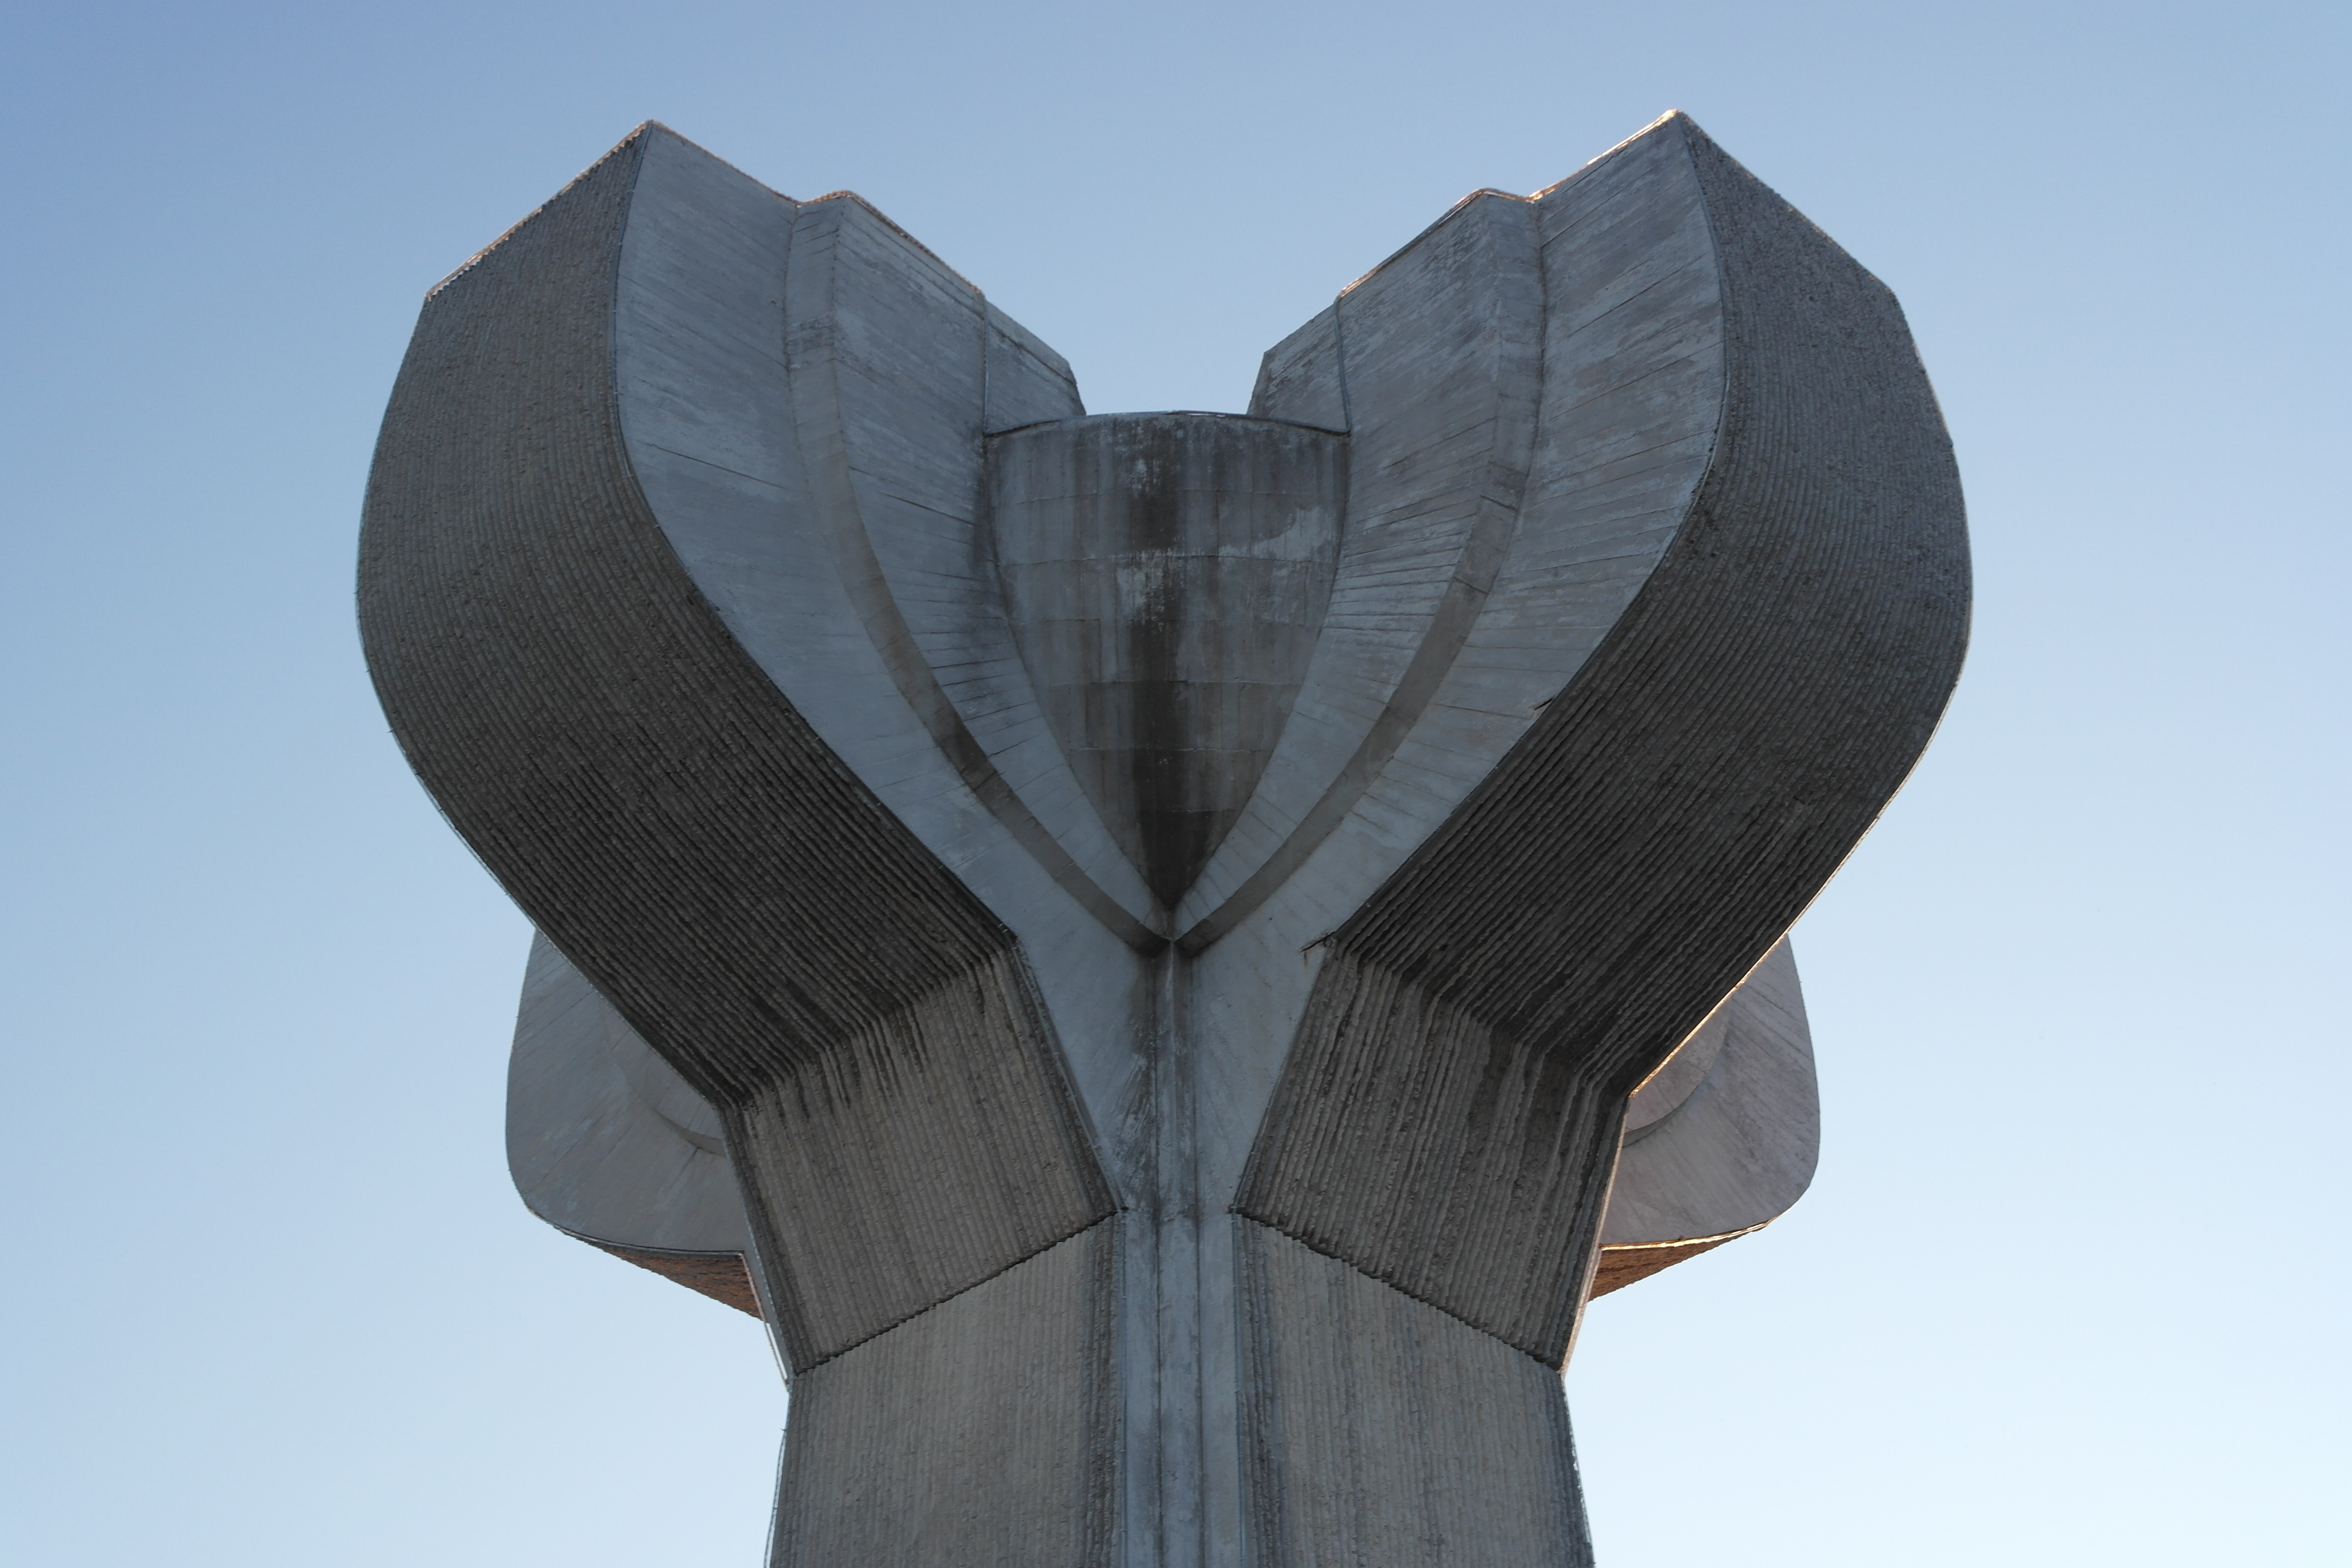
wing, old, monument, statue, column, blue, sculpture, memorial, art, symmetry, recognition